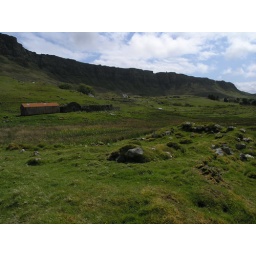
The raised rock lined grass area in the foreground is the outline of the tumbled remains of a stone croft house.